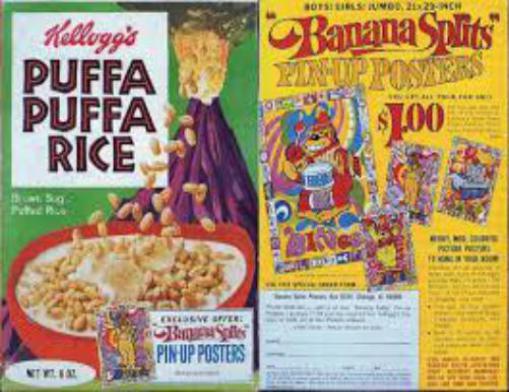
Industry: Food